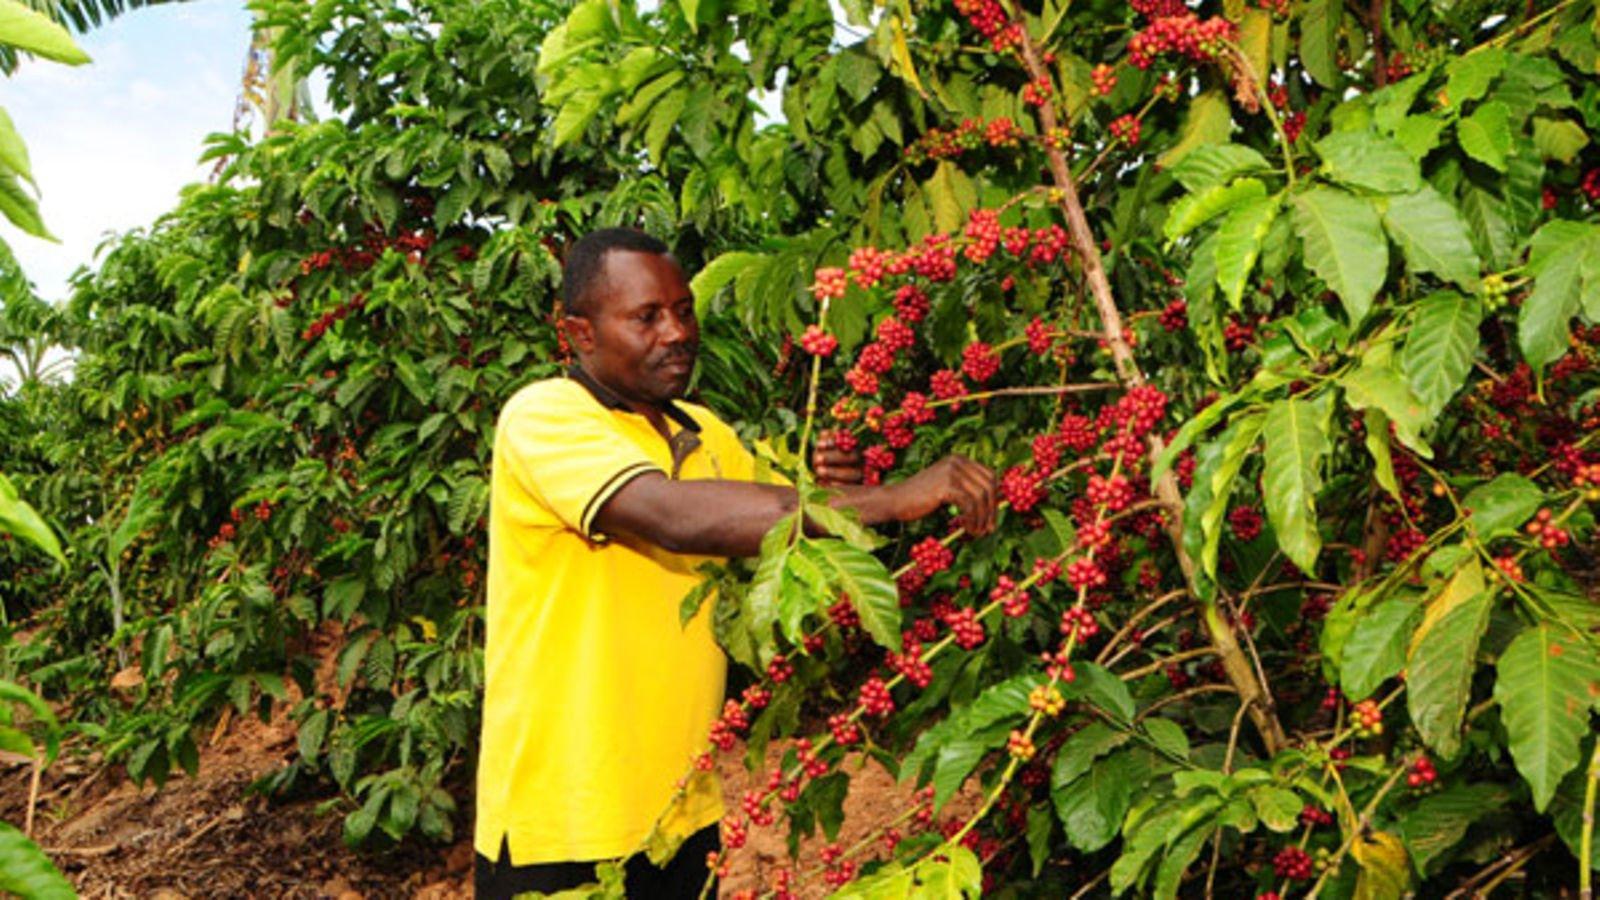
Mkulima wa mazao ya biashara, aliyevalia mavazi nadhifu sana akiwa katika eneo la shamba hilo akivuna mazao hayo kwa ajili ya kuhifadhi vizuri na kuyapakia katika vifungashio, ili kuyasafirisha na kwenda kuyauza kwenye masoko mbalimbali kwa bei ya jumla na rejareja.